Jürgen von der Lippe

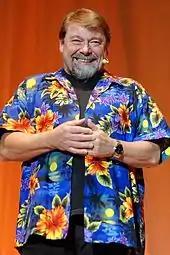
Von der Lippe in 2008

Jürgen von der Lippe's first major success was "Donnerlippchen" ("Little Thunder Lips") on WDR television station. He went on to present another very successful dating show, "Geld oder Liebe" ("Money or Love") on ARD; this finished in 2001 after twelve years on air.